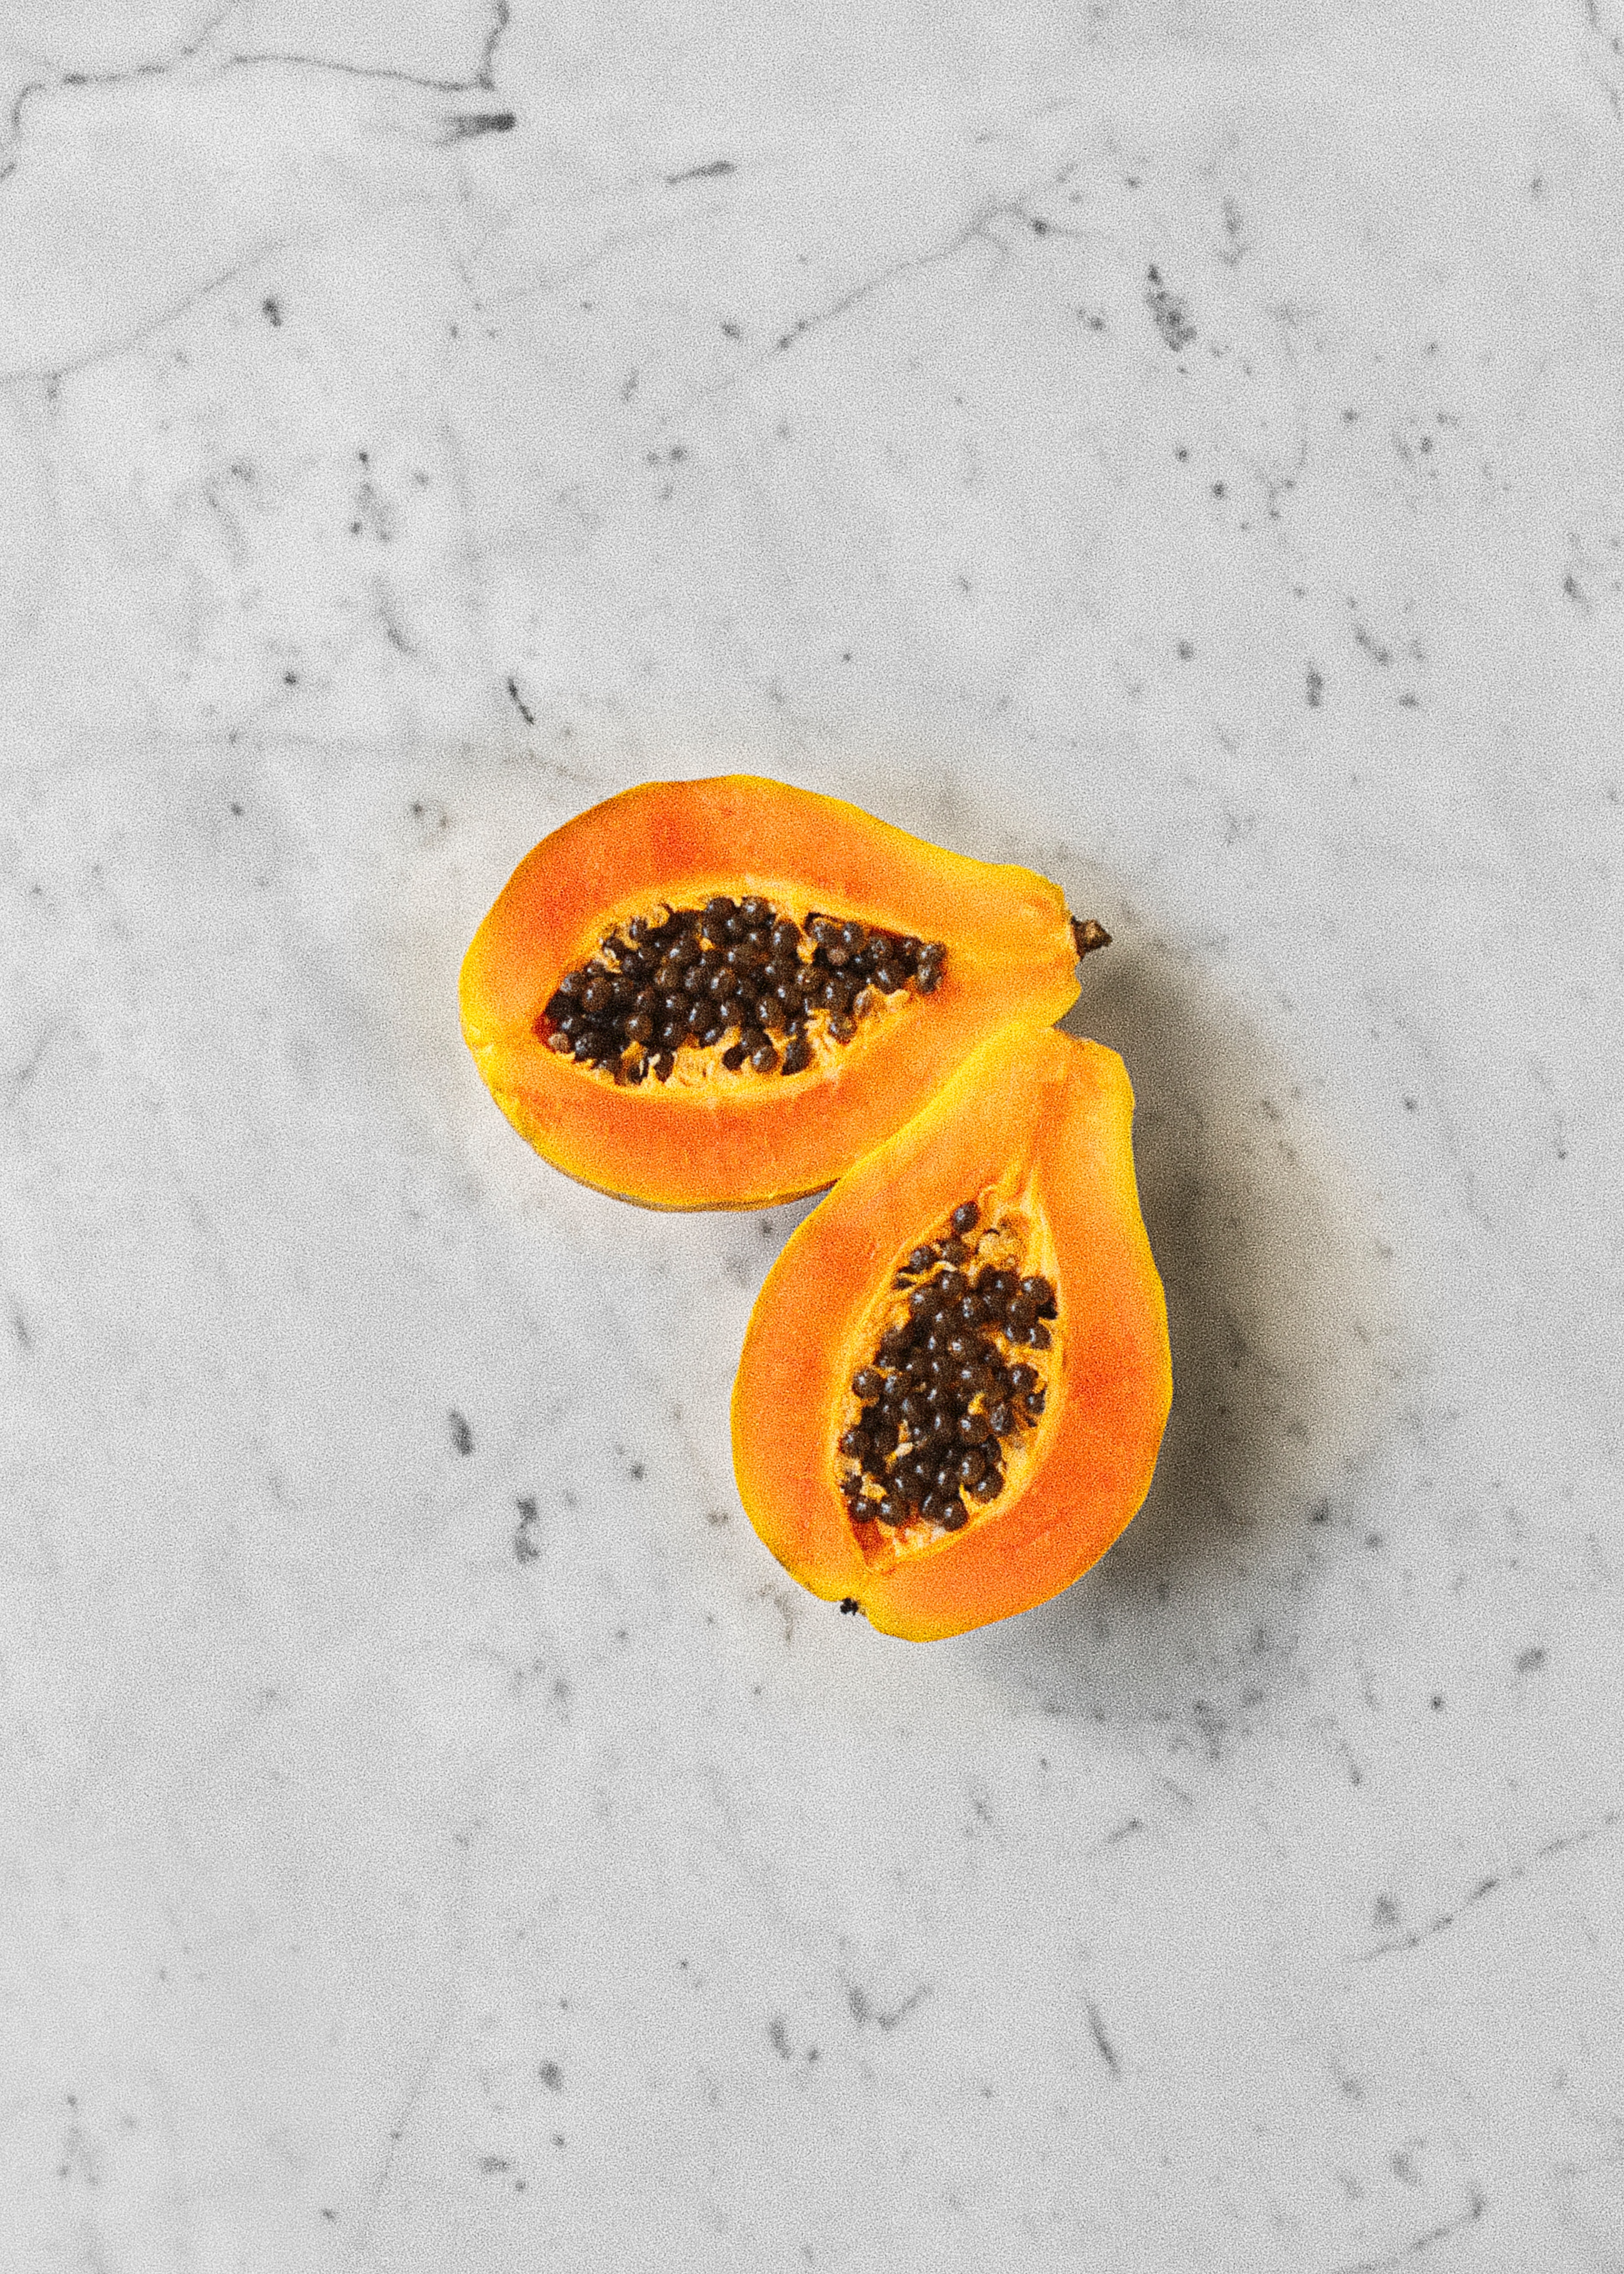
papaya, orange, fruit, yellow, food, plant, Sweet granadilla, produce, superfood, accessory fruit, perennial plant